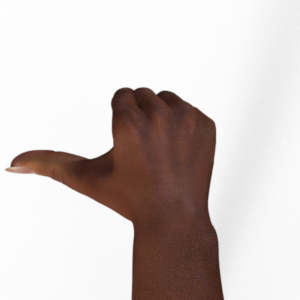
Label: rock